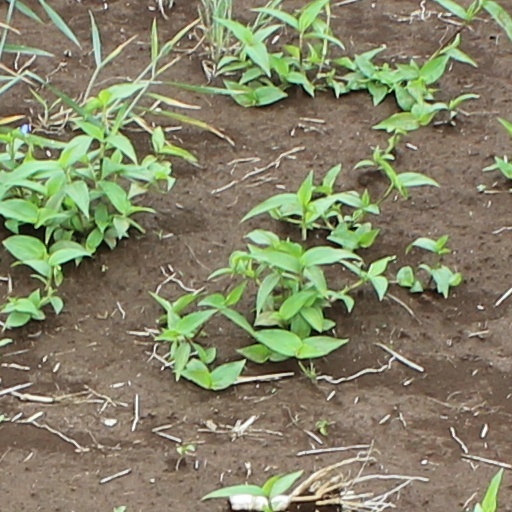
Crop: wheat